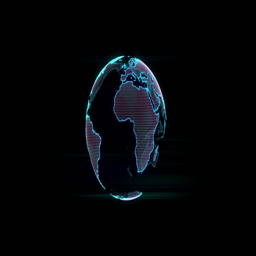
3d planet earth made from glowing particles .